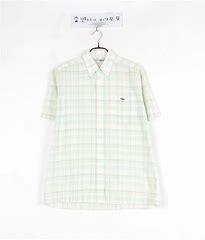
Brand: Lacoste
Model: 100